Chilliwack City Council

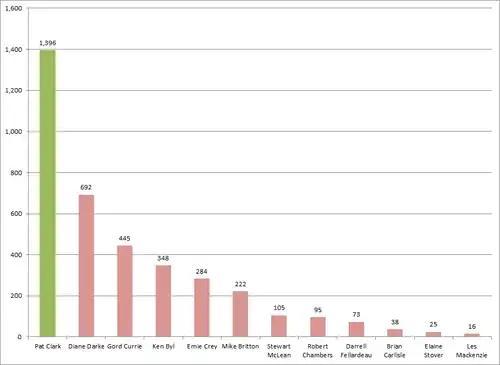
Chilliwack city council by-election results for 2003

Despite a record number of candidates, the estimated eligible voter turnout for the 1996 local general election was around 25 percent, compared to 33 percent in 1993 and 59 percent in 1990. The low turnout was attributed to a snowstorm on election night.